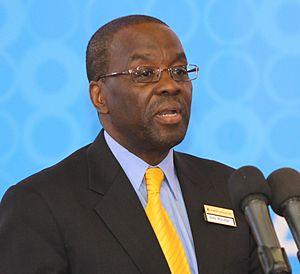
Willy Munyoki Mutunga est né le 16 juin 1947 à Kilonzo dans l'actuel district de Nzambani au Kenya. En tant que président de la Cour suprême et de la Commission justice entre le 20 juin 2011 et le 16 juin 2016, il fut le plus haut magistrat judiciaire de son pays.
Le comté de Kitui est un comté de l'ancienne province orientale Kenya. Sa capitale et sa plus grande ville est Kitui. Le comté a une population de 1 136 187 habitants et une superficie de 30 430 km².